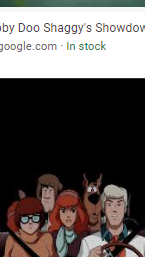
Portrait style: Cartoon Portrait